Seven Circles Act

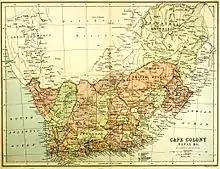
1876 map of the Cape Colony, showing the new electoral divisions or "circles".

The Seven Circles Act, 1874, was an act of the Cape Parliament that divided the Cape Colony into seven provinces (or "circles") for the Legislative Council elections.